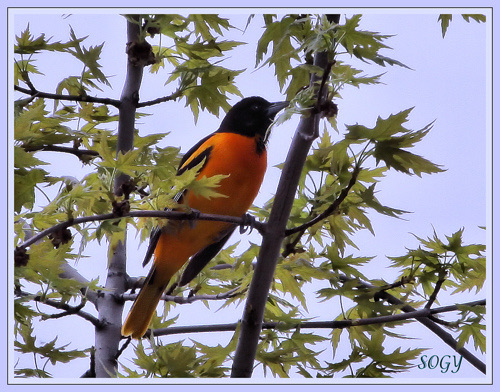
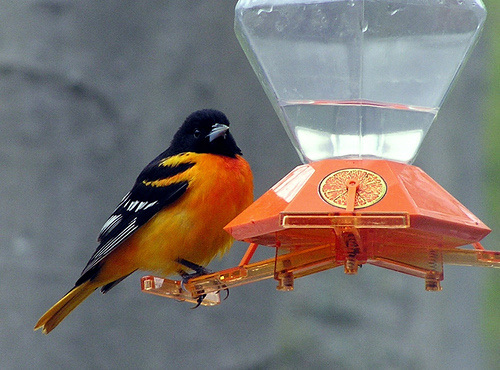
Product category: misc
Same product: yes